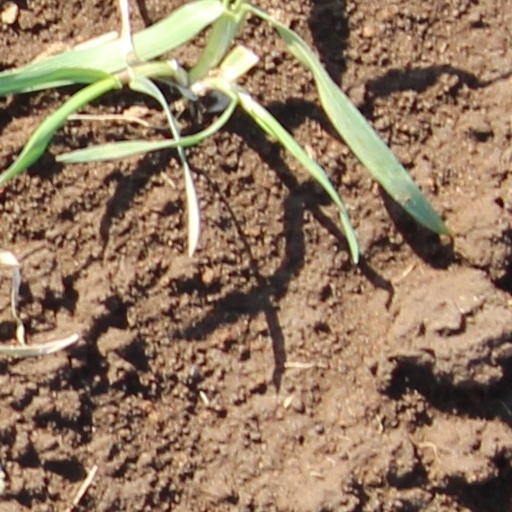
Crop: wheat